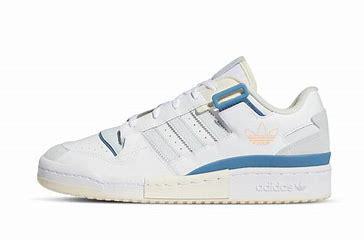
Brand: Adidas
Model: Forum